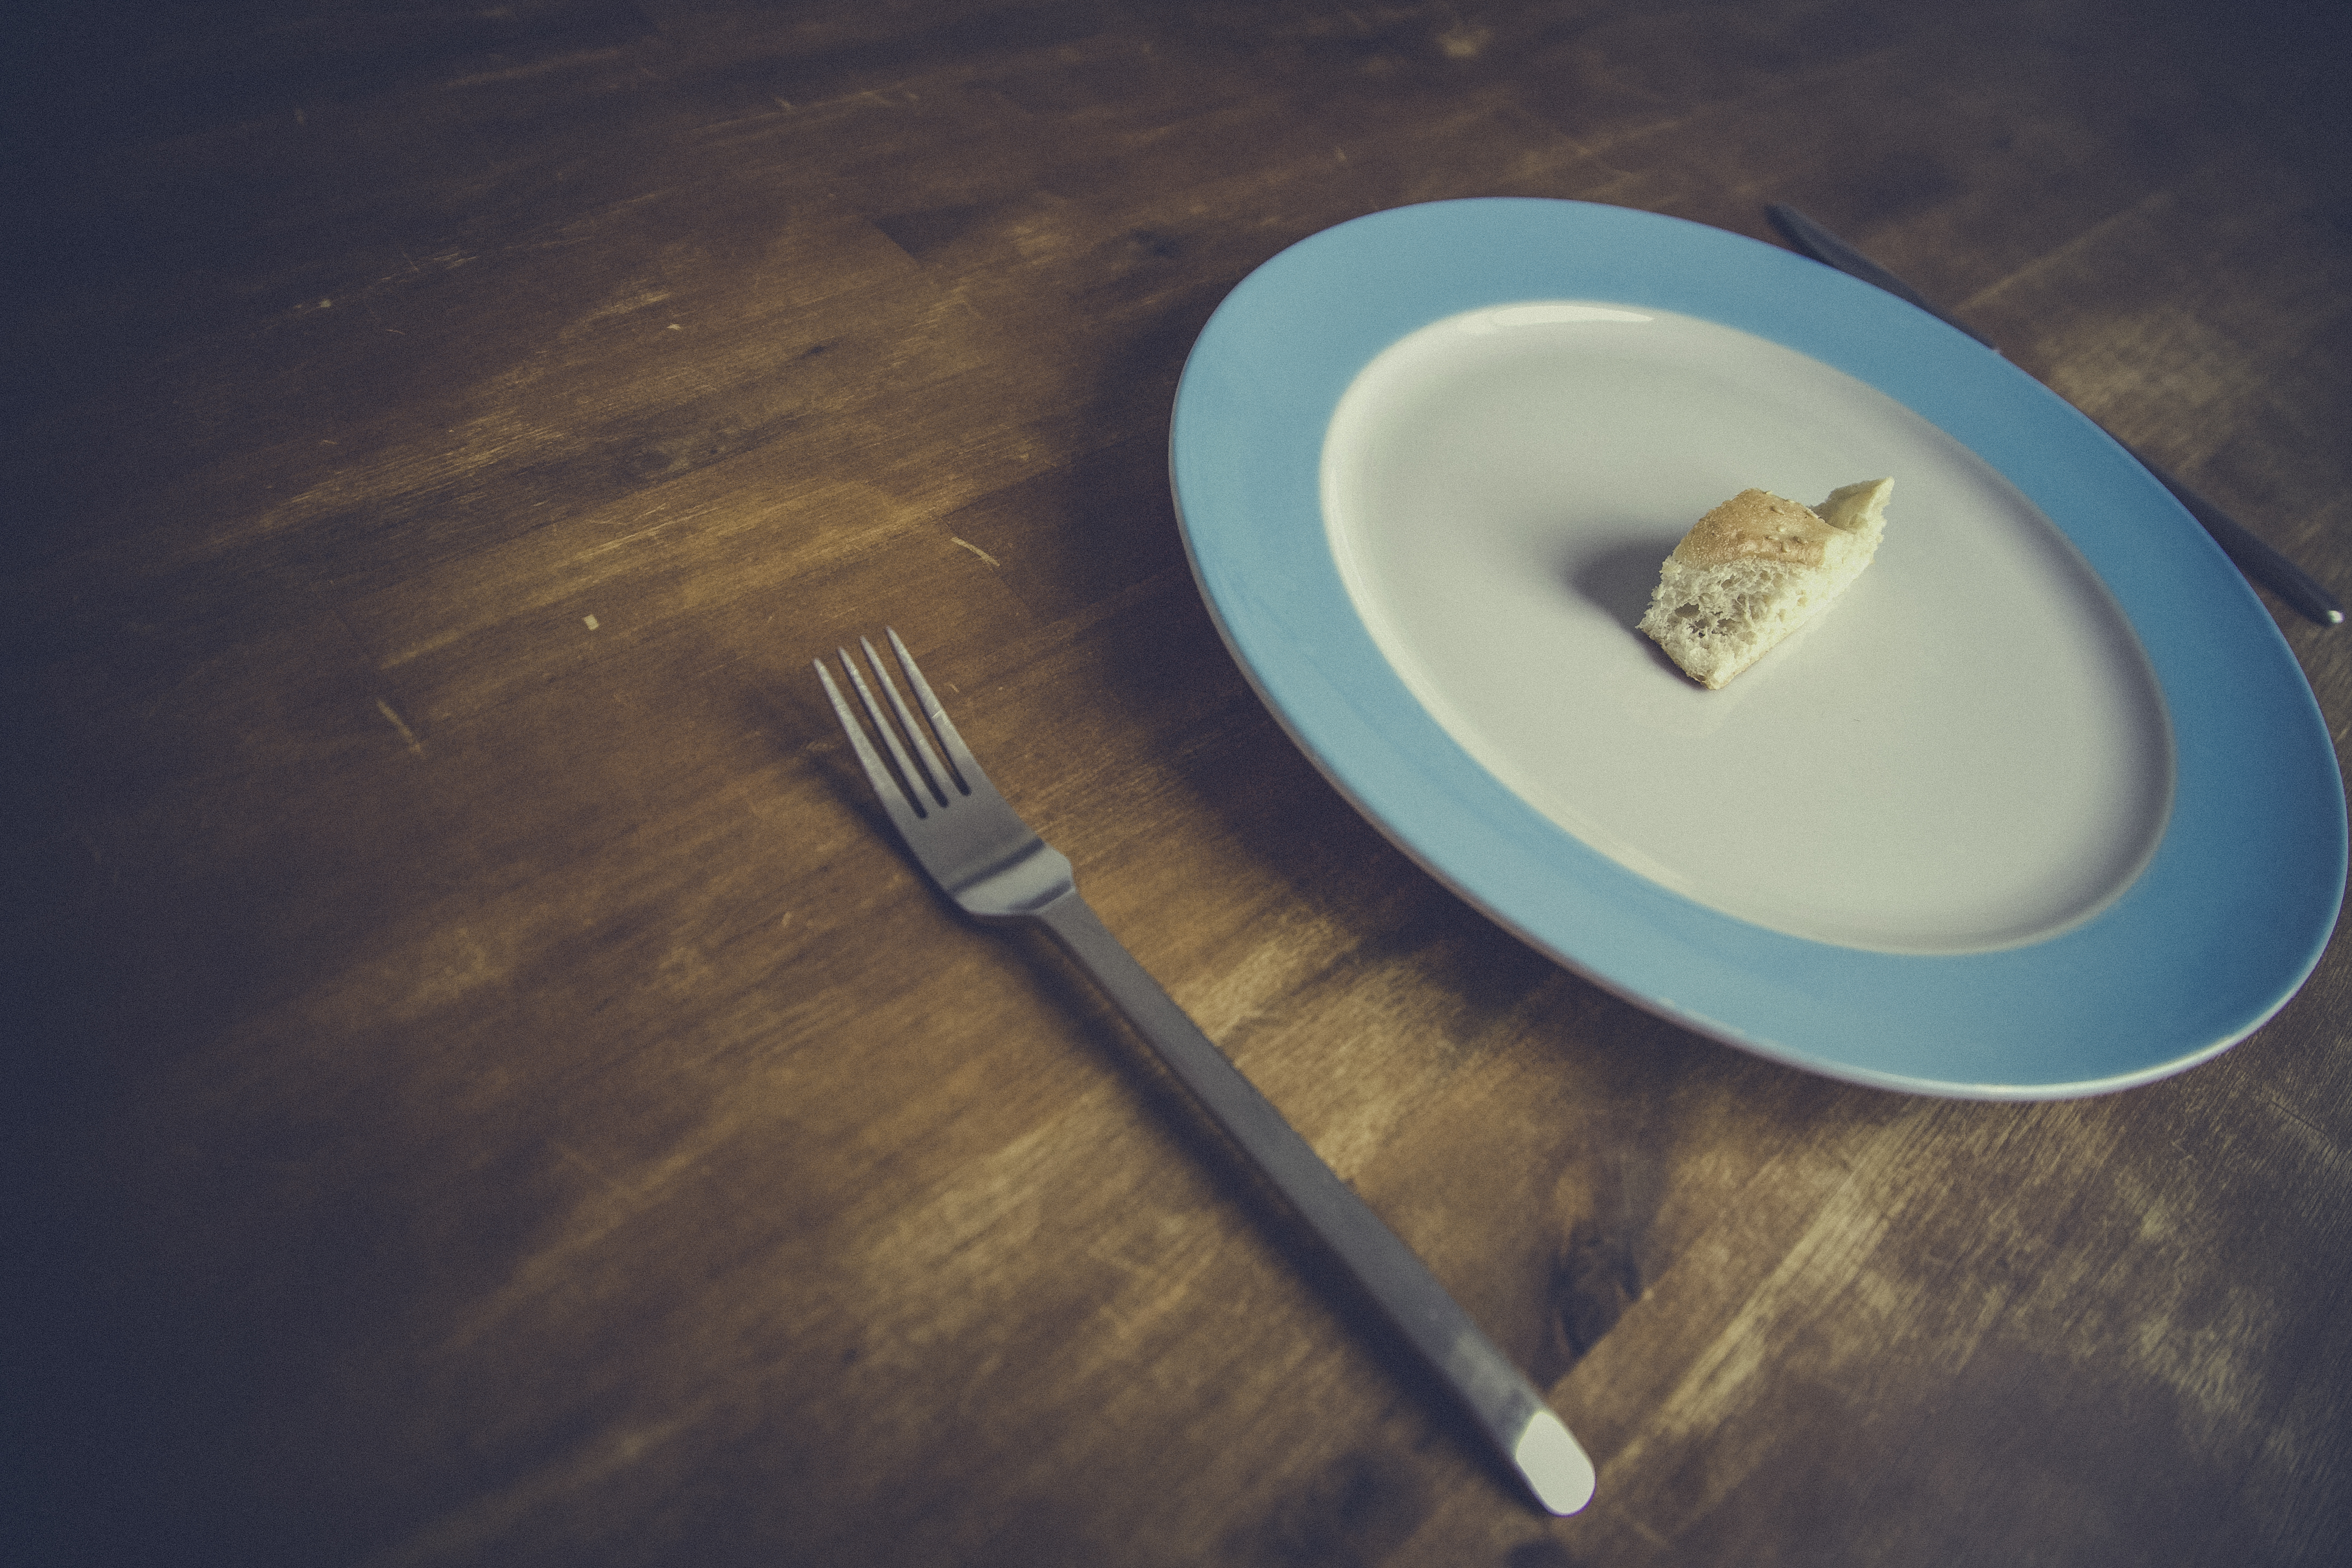
table, fork, reflection, color, surfboard, plate, blue, lighting, bread, knife, circle, wooden table, wooden, minimalism, shape, diet, surfing equipment and supplies